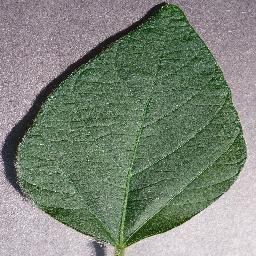
Label: Soybean___healthy